Allegro in D major (Mozart)

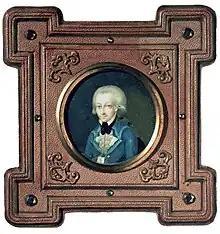
1773 miniature of Mozart

Allegro in D major, K. 626b/16 (Anh. A 66), is a composition for solo piano by Wolfgang Amadeus Mozart, speculated to have been completed in 1773. The piece is approximately 2 minutes long. It was discovered in 2018.